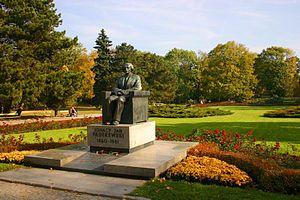
Le parc Ujazdowski, est un jardin public de 5,7 hectares situé dans le quartier de Śródmieście dans la ville de Varsovie en Pologne.